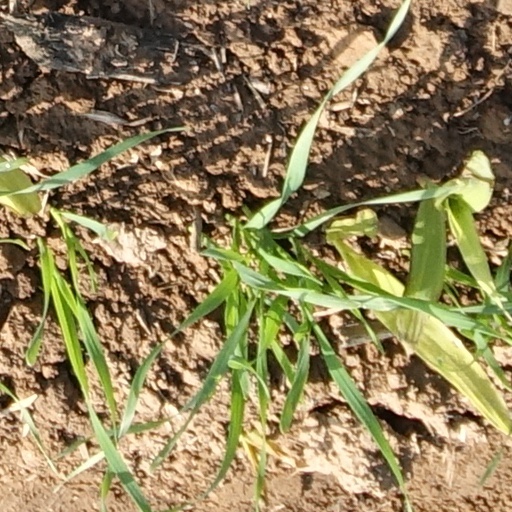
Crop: wheat